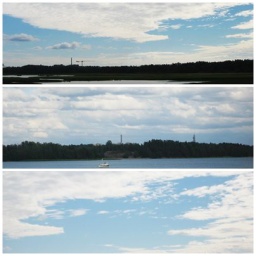
The sky from the bird watching stand in VILLA ELFVIK